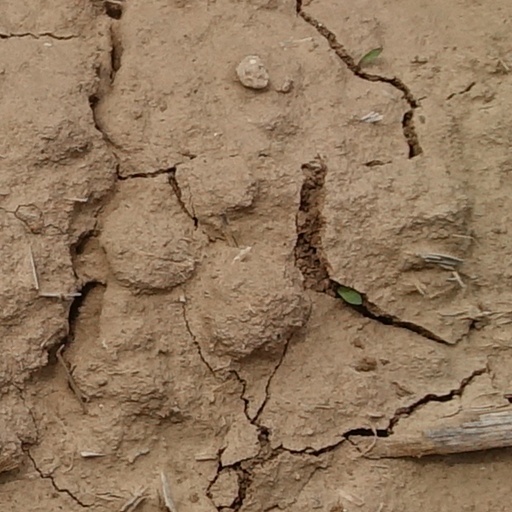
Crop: wheat